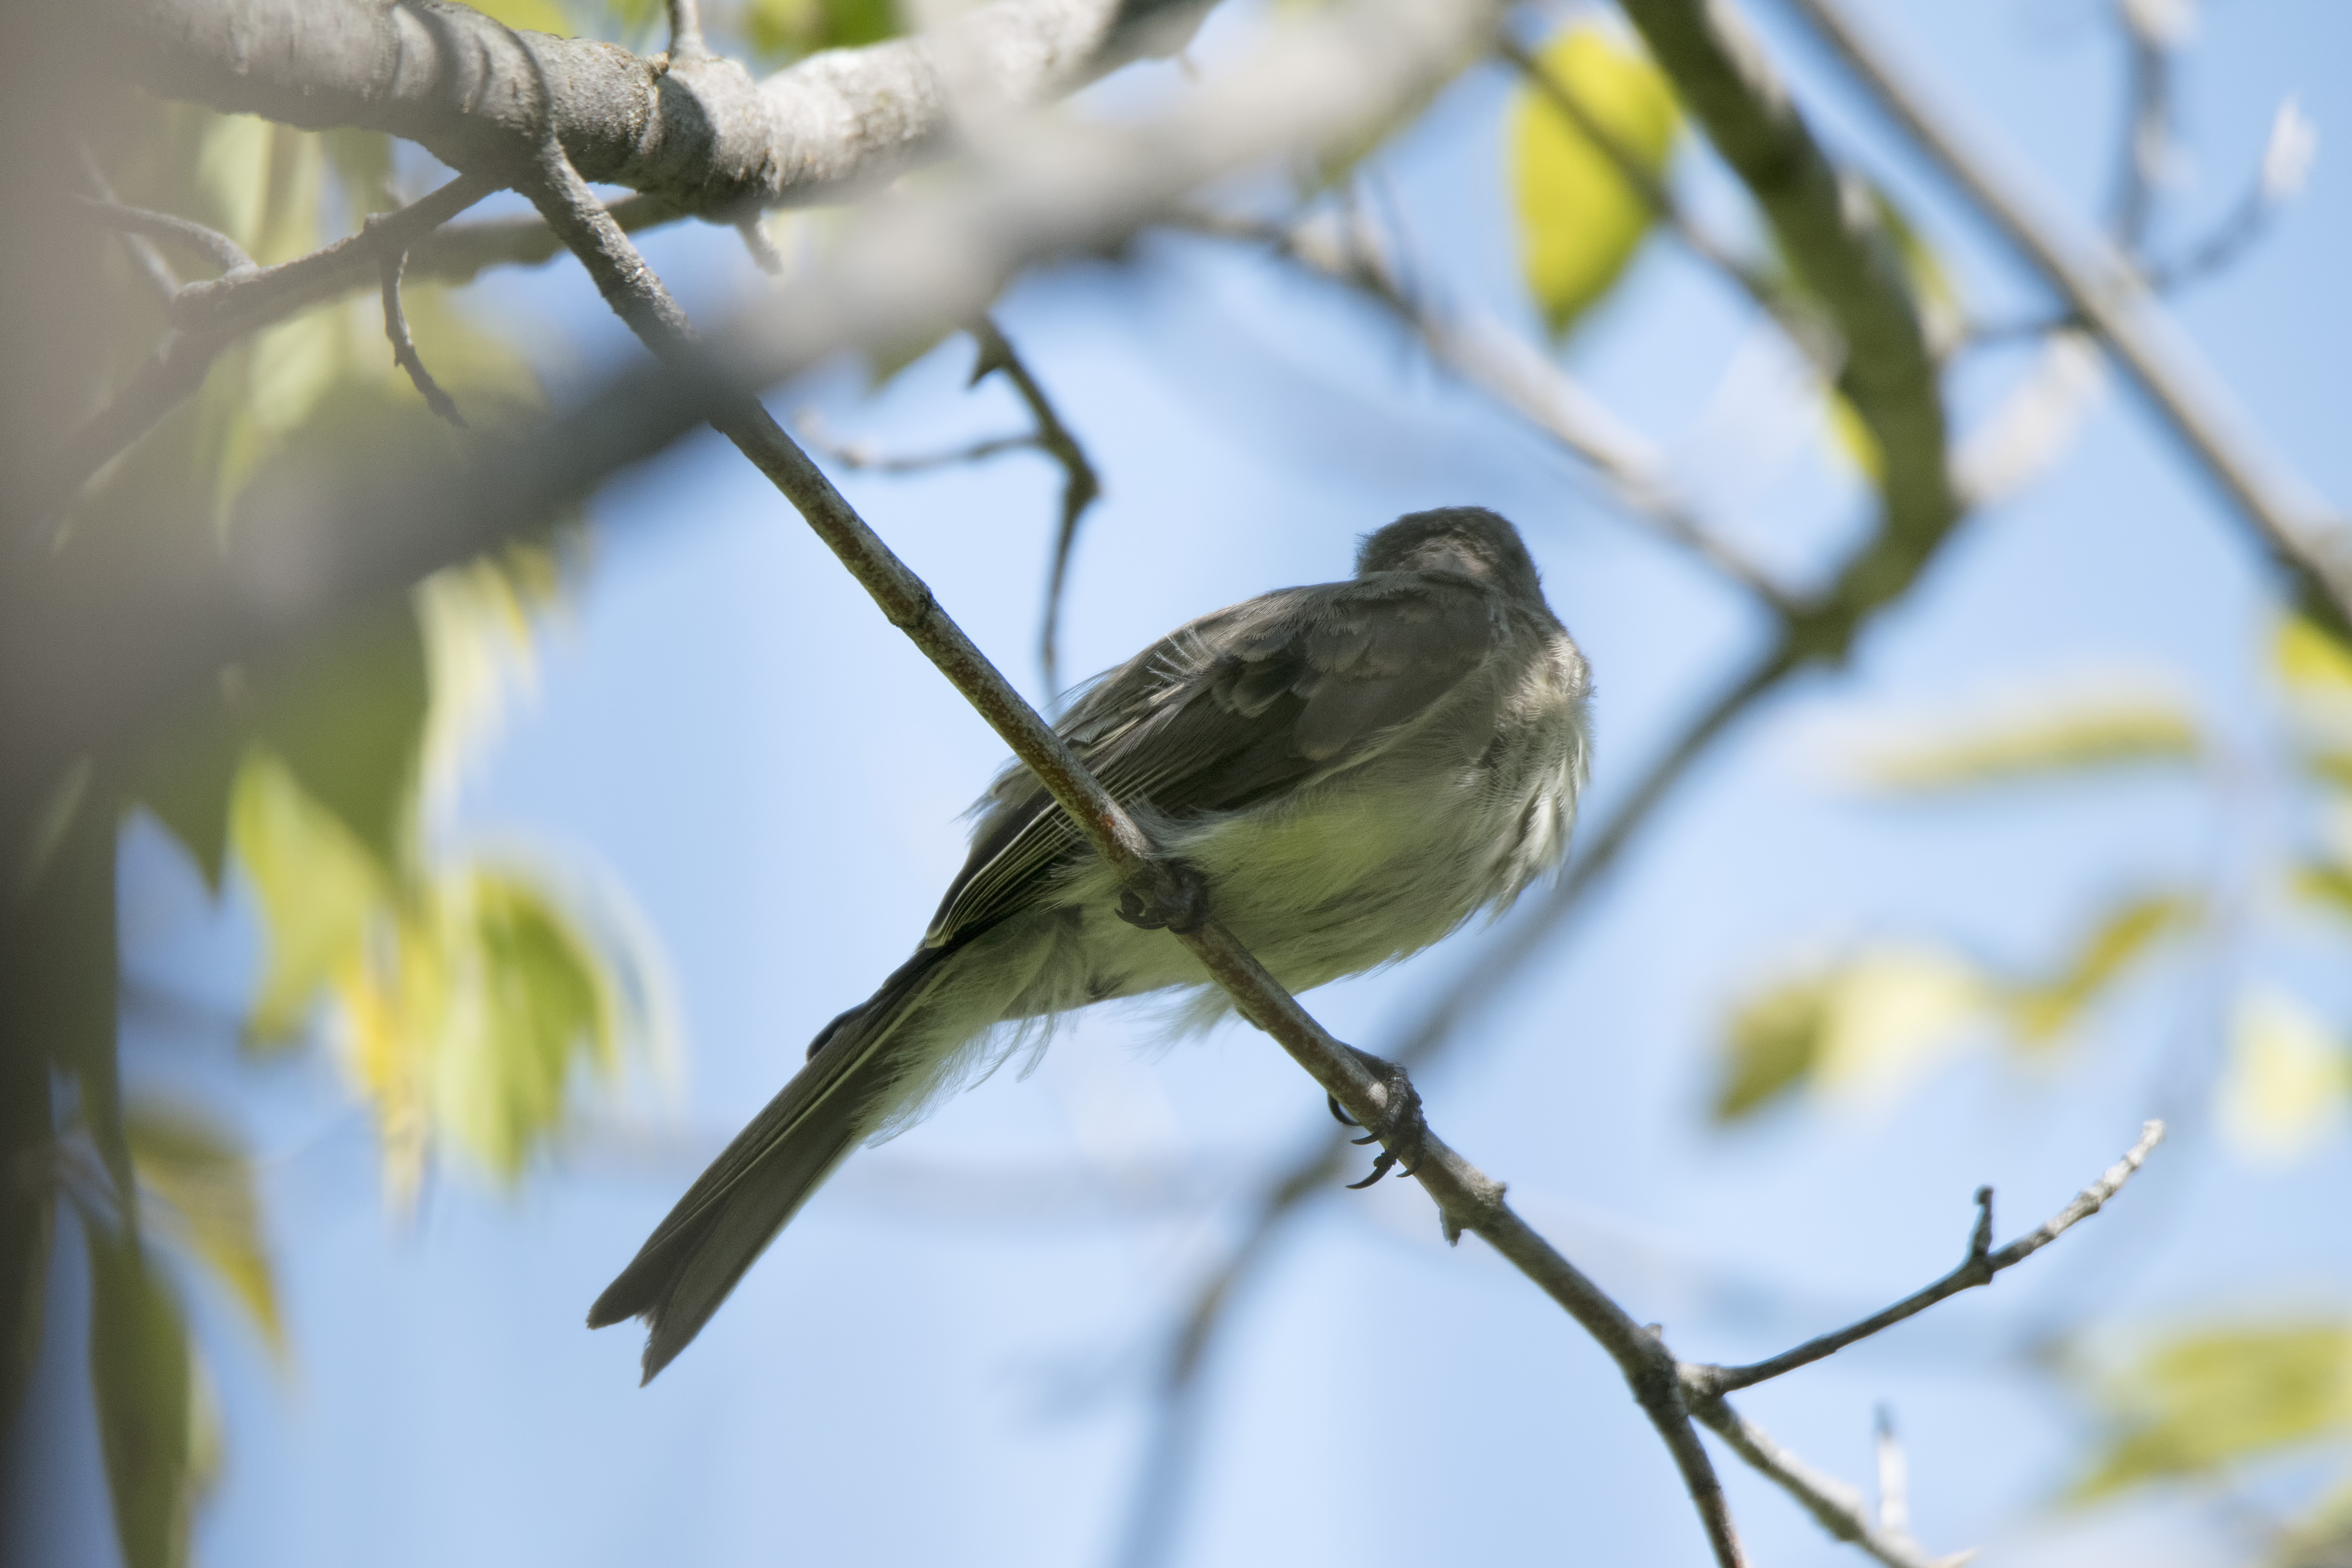
nature, branch, bird, flower, wildlife, green, beak, fauna, canada, vertebrate, eastern, quebec, sherbrooke, oiseau, moucherolle, phoebe, ph bi, old world flycatcher, perching bird